Conus imperialis

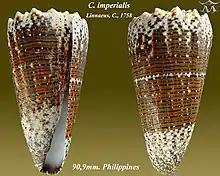
"Conus imperialis"

Conus imperialis, common name the imperial cone, is a species of sea snail, a marine gastropod mollusk in the family Conidae, the cone snails and their allies.